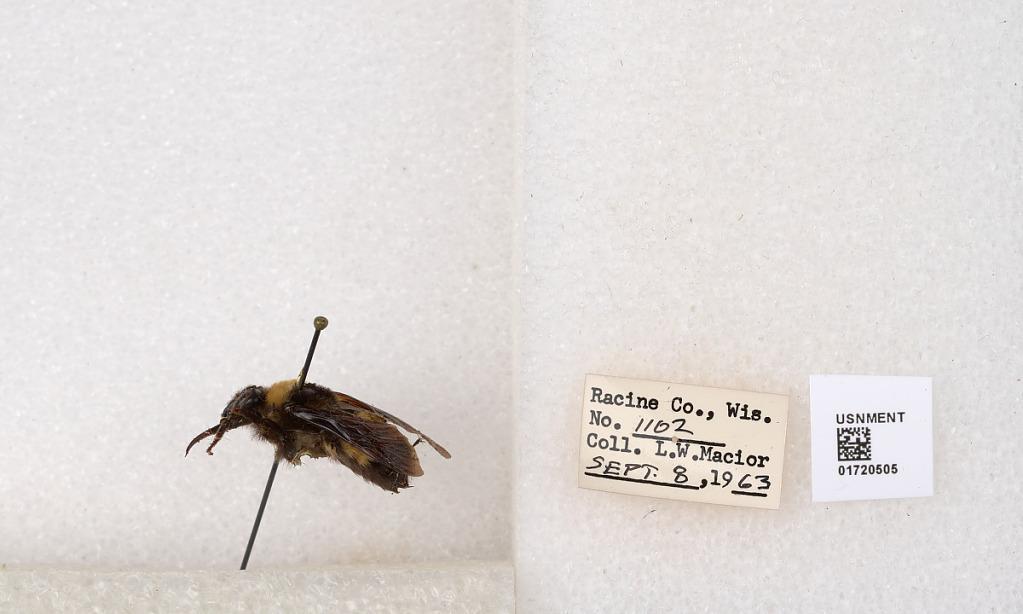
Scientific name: Bombus (Bombus) nevadensis auricormus
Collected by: L. Macior
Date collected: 1963-9-8
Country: United States
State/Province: Wisconsin
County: Racine
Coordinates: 42.7299, -87.8123